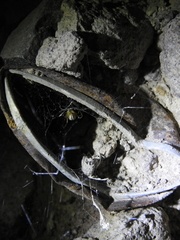
Species: Lactrodectus_hesperus